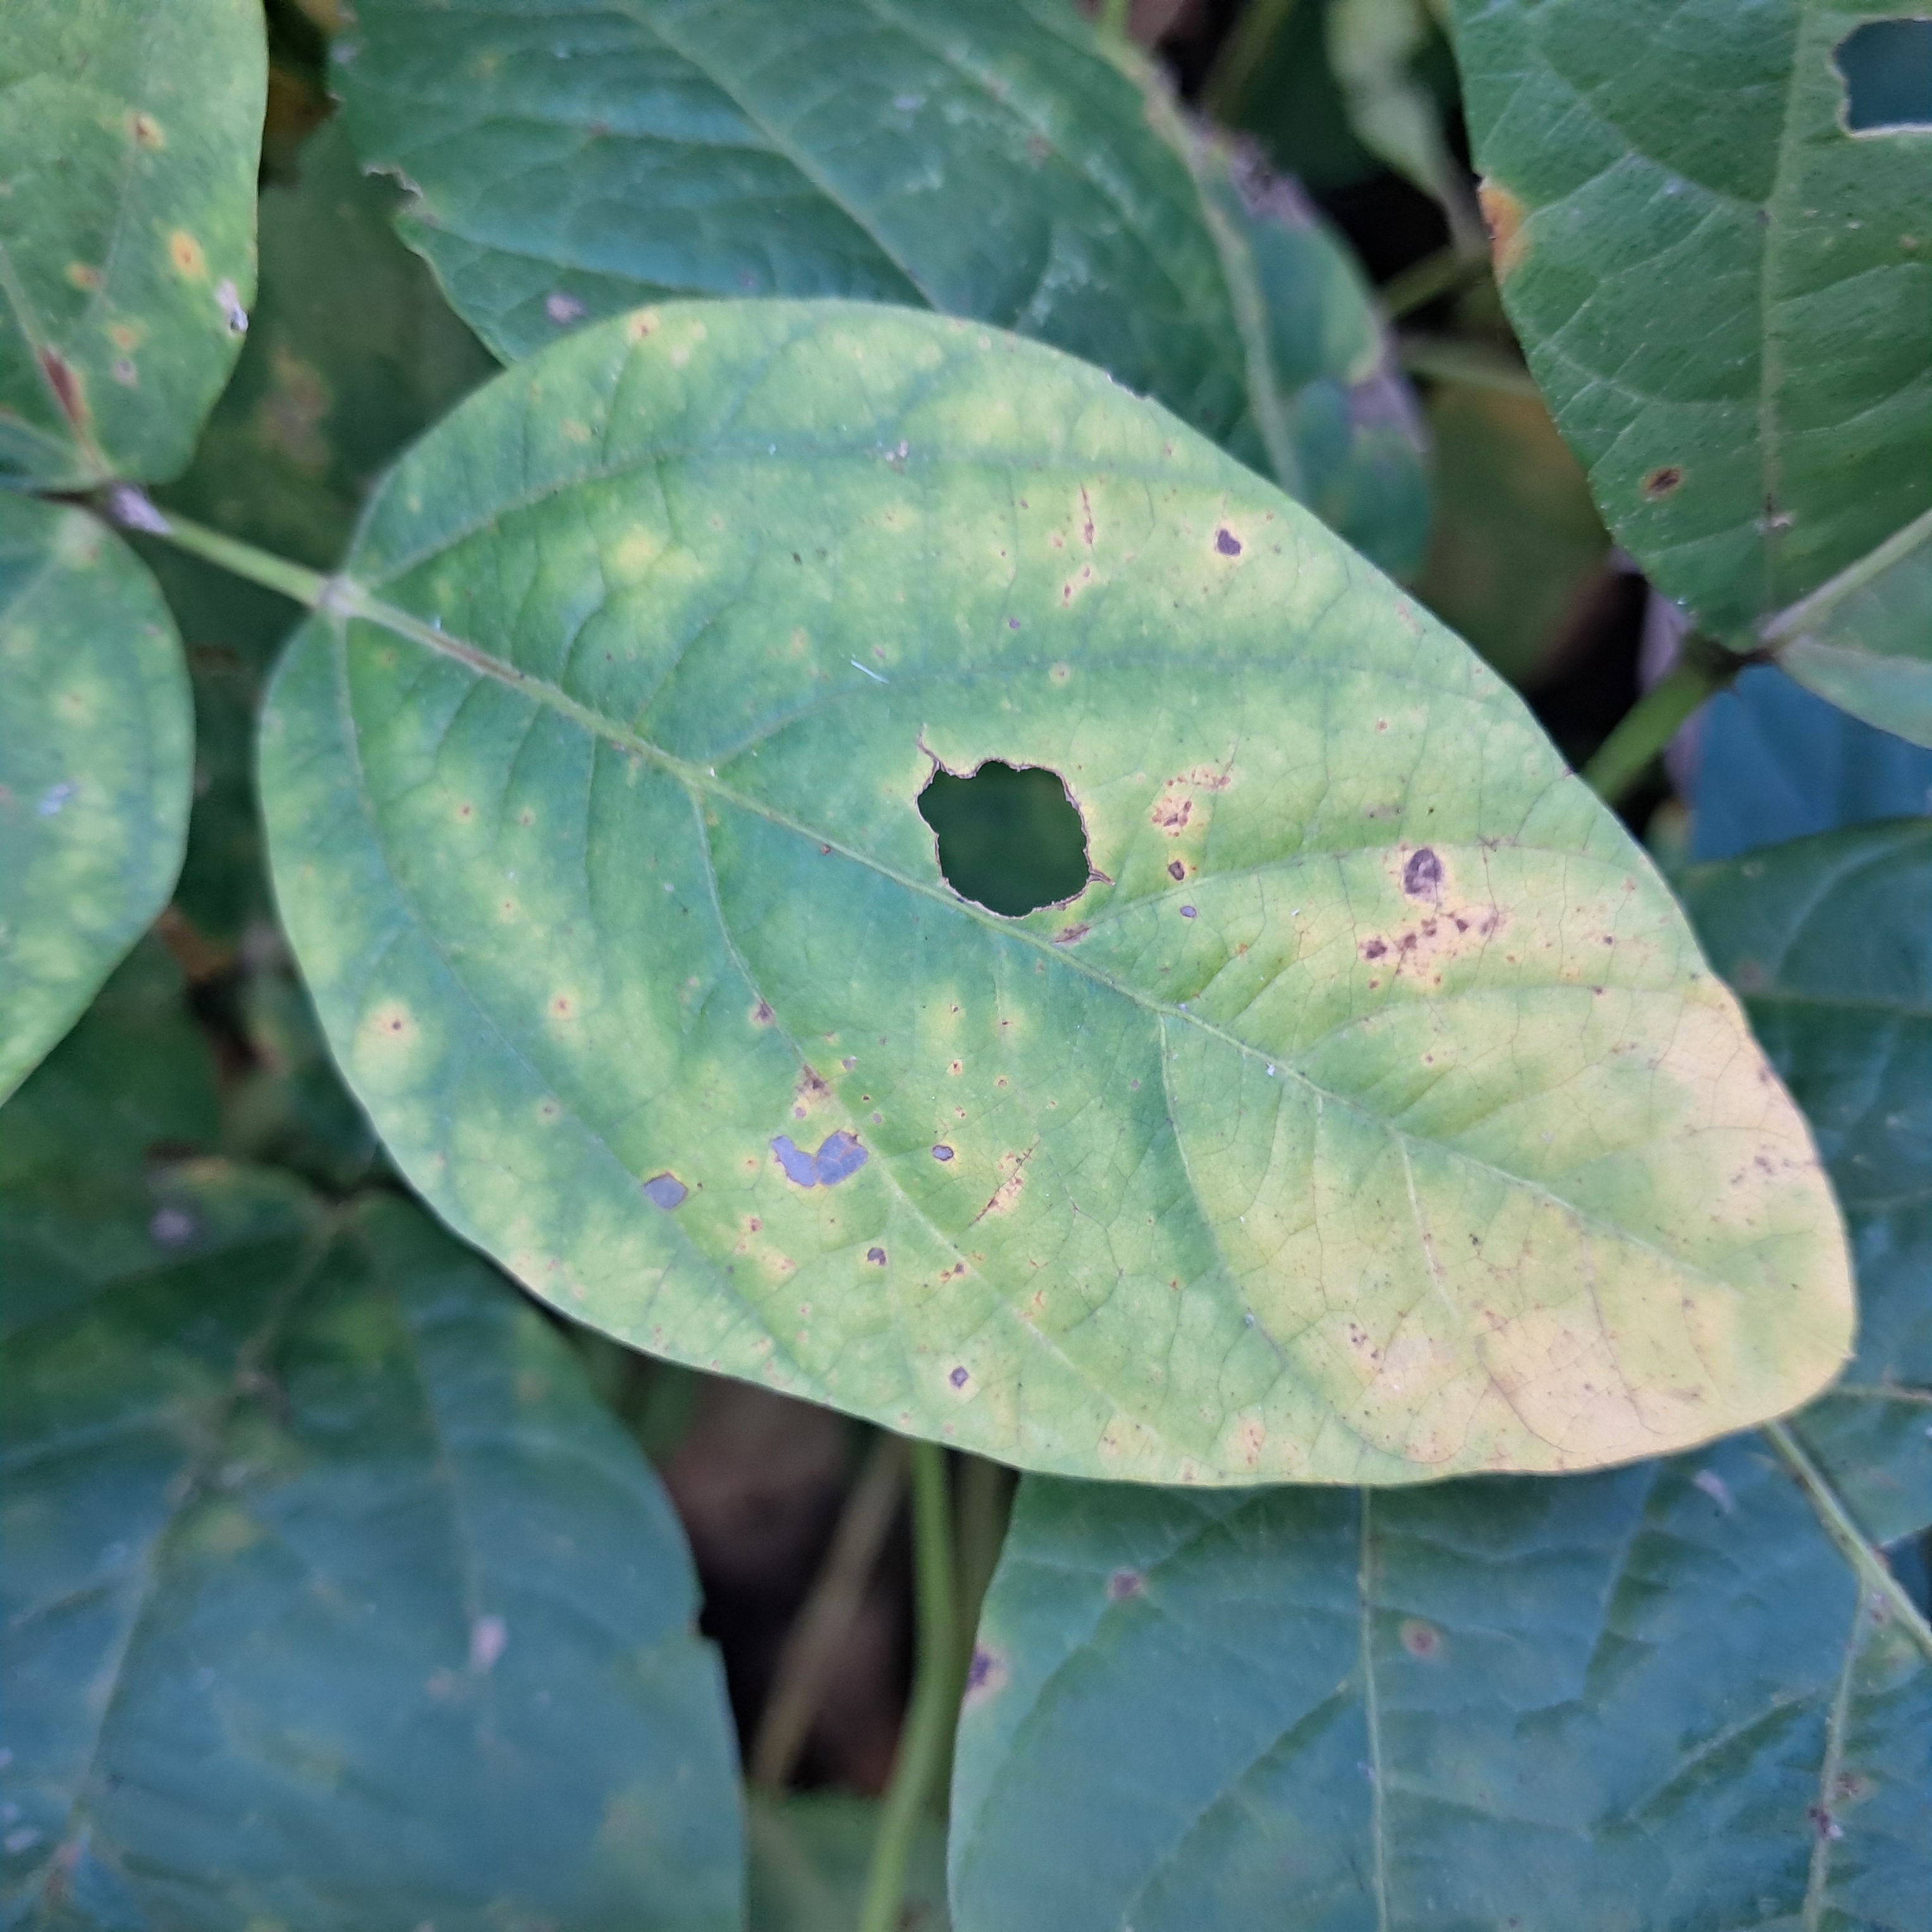
Label: Spectoria_Brown_Spot